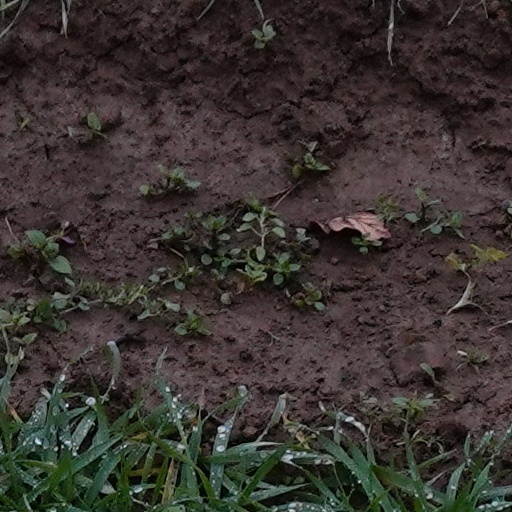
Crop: wheat